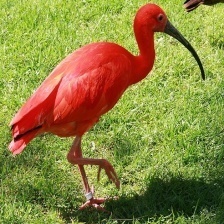
Species: SCARLET IBIS
Scientific name: EUDOCIMUS RUBER